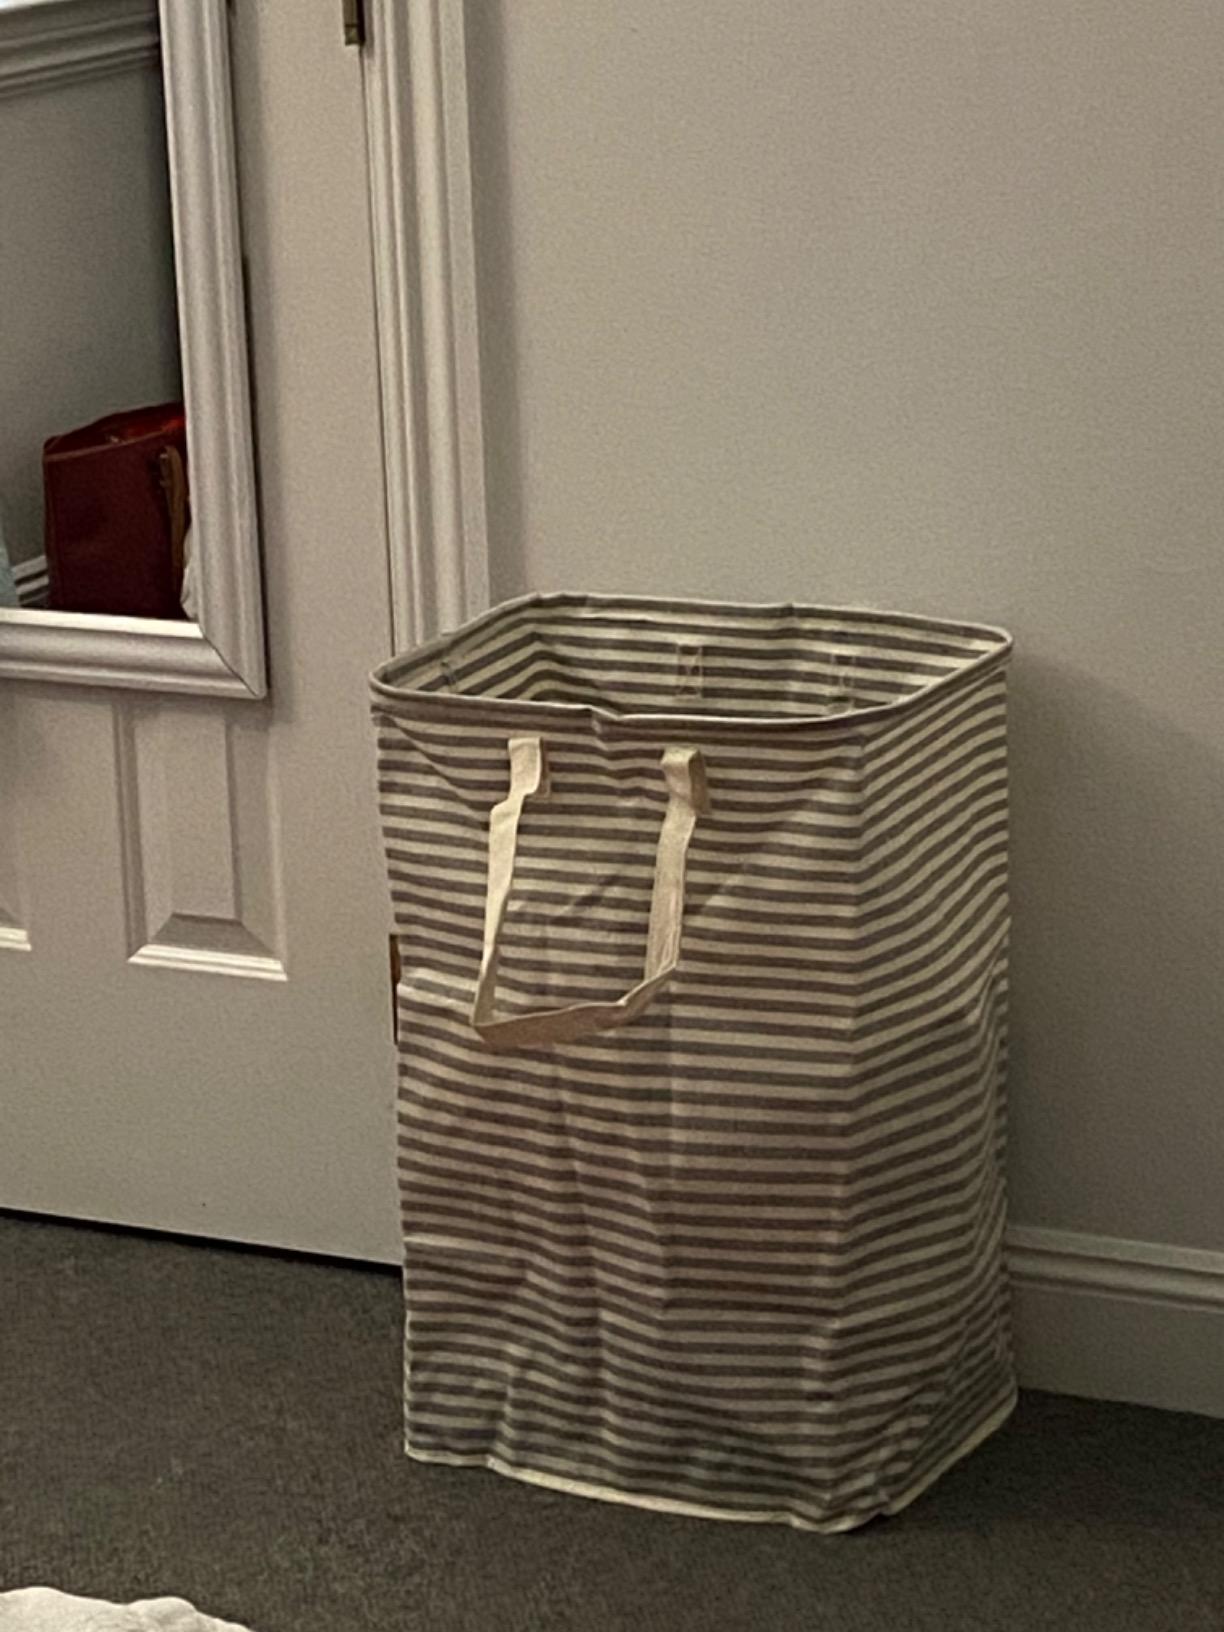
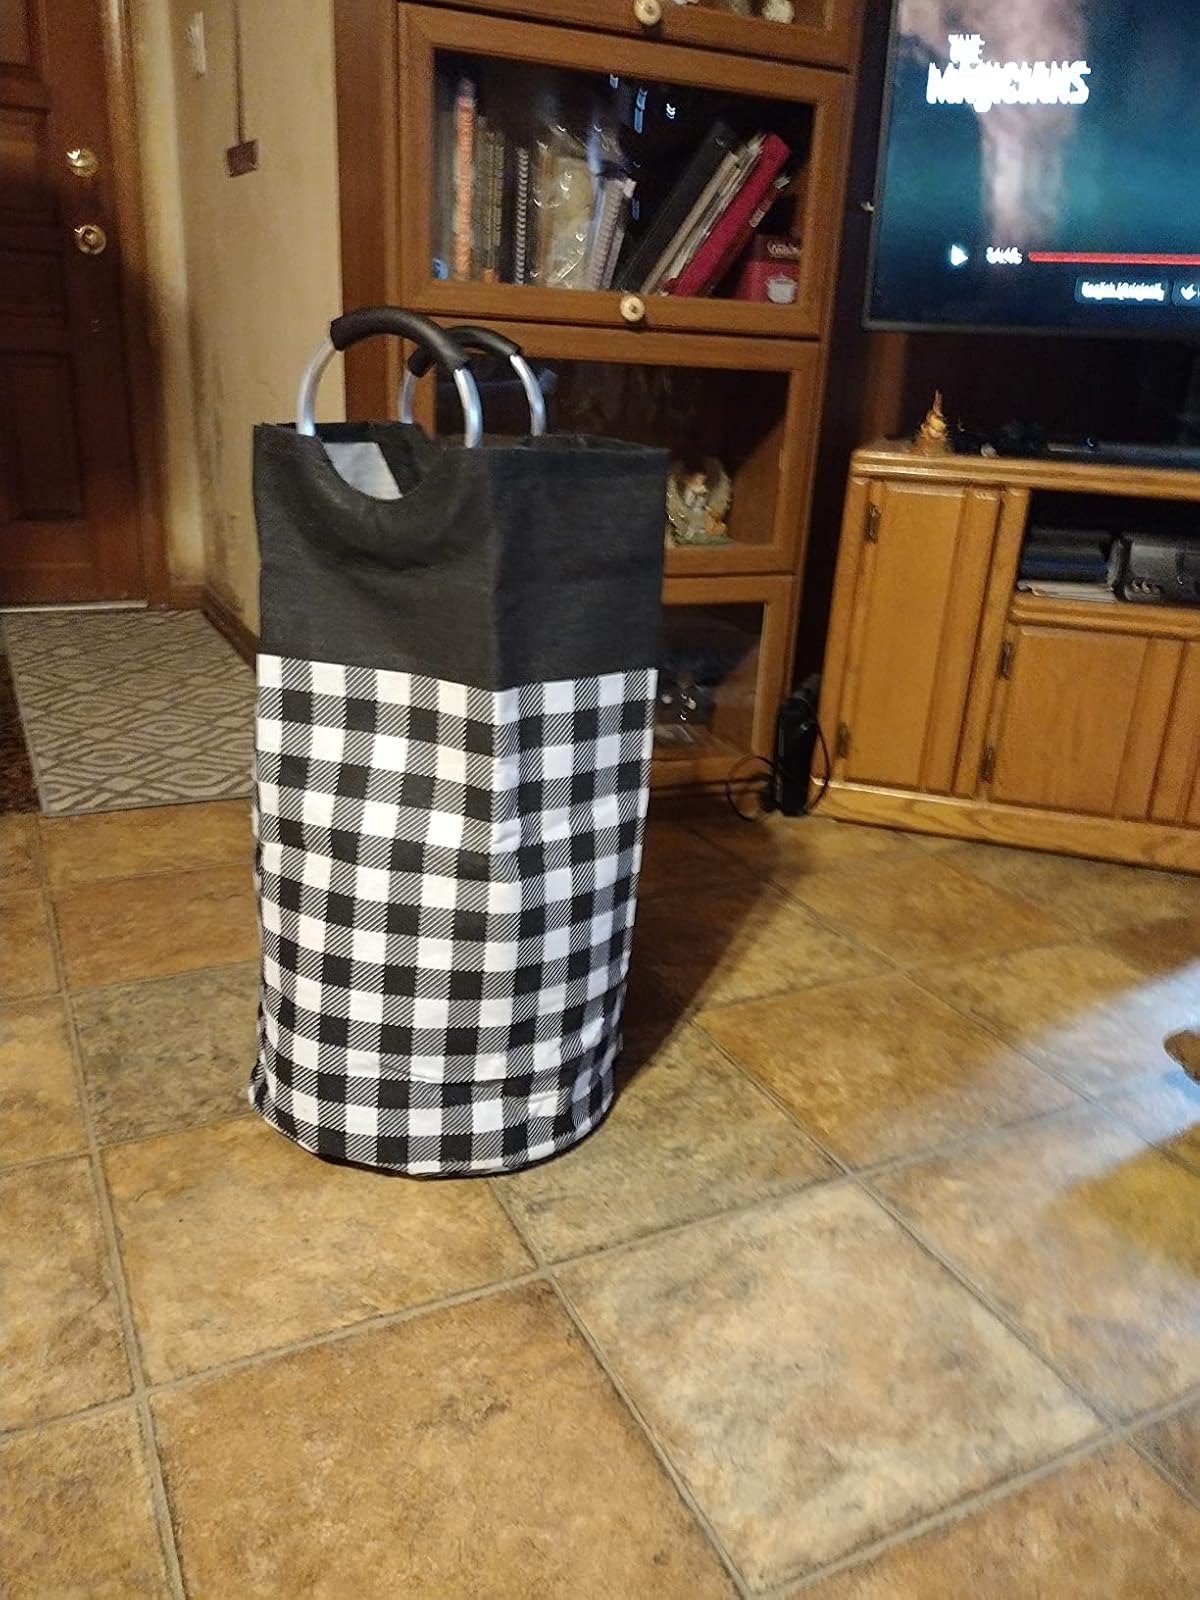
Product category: items_hamper
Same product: no